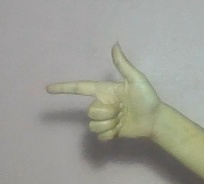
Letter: yaa